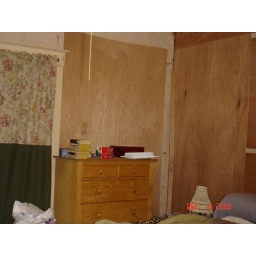
this is my pitiful master bedroom with board over where windows were removed when we added on.